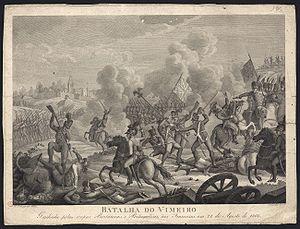
gravure de la Bataille du Vimeiro, Lourinhã Português: Gravura da Batalha do Vimeiro, Lourinhã
L'histoire du Portugal au sens strict ne commence qu'au XIIᵉ siècle avec la naissance des premiers états portugais : les comtés de Portucale et de Coimbra au temps d'Henri de Bourgogne, mais au sens large, elle comprend le passé de l'actuel territoire portugais et de l'Ouest de la péninsule Ibérique depuis la préhistoire. Si les fortes identités culturelles des Basques méridionaux, de la majeure partie des Catalans et des Galiciens ne les ont pas empêchés de rejoindre le royaume de Castille pour former l'Espagne moderne, le Sud-Ouest de la péninsule ibérique en revanche, a formé une autre unité politique, délimitée par la plus ancienne frontière d'Europe. La vocation maritime du pays portugais s'est affirmée malgré un littoral peu propice à la grande navigation et une situation géographique qui l'éloigne, encore aujourd'hui, des grands axes européens.
La bataille de Vimeiro qui eut lieu, pendant la Guerre d'Espagne et du Portugal, se déroula le 21 août 1808 près du village de Vimeiro, sur la route de Lisbonne au Portugal, et opposa les Britanniques du général Arthur Wellesley de Wellington, aux Français du général Jean Andoche Junot. Cette bataille met fin à la première invasion française du Portugal.